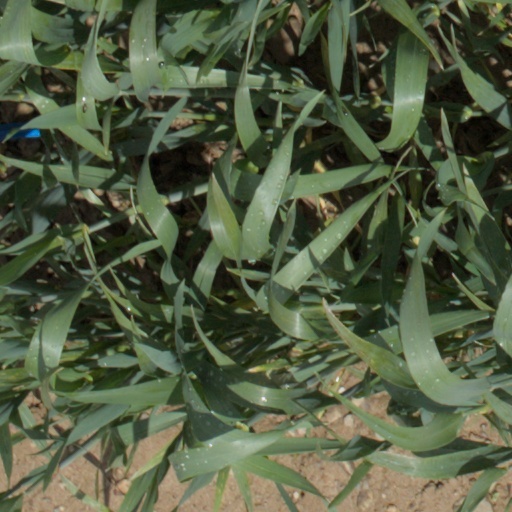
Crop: wheat